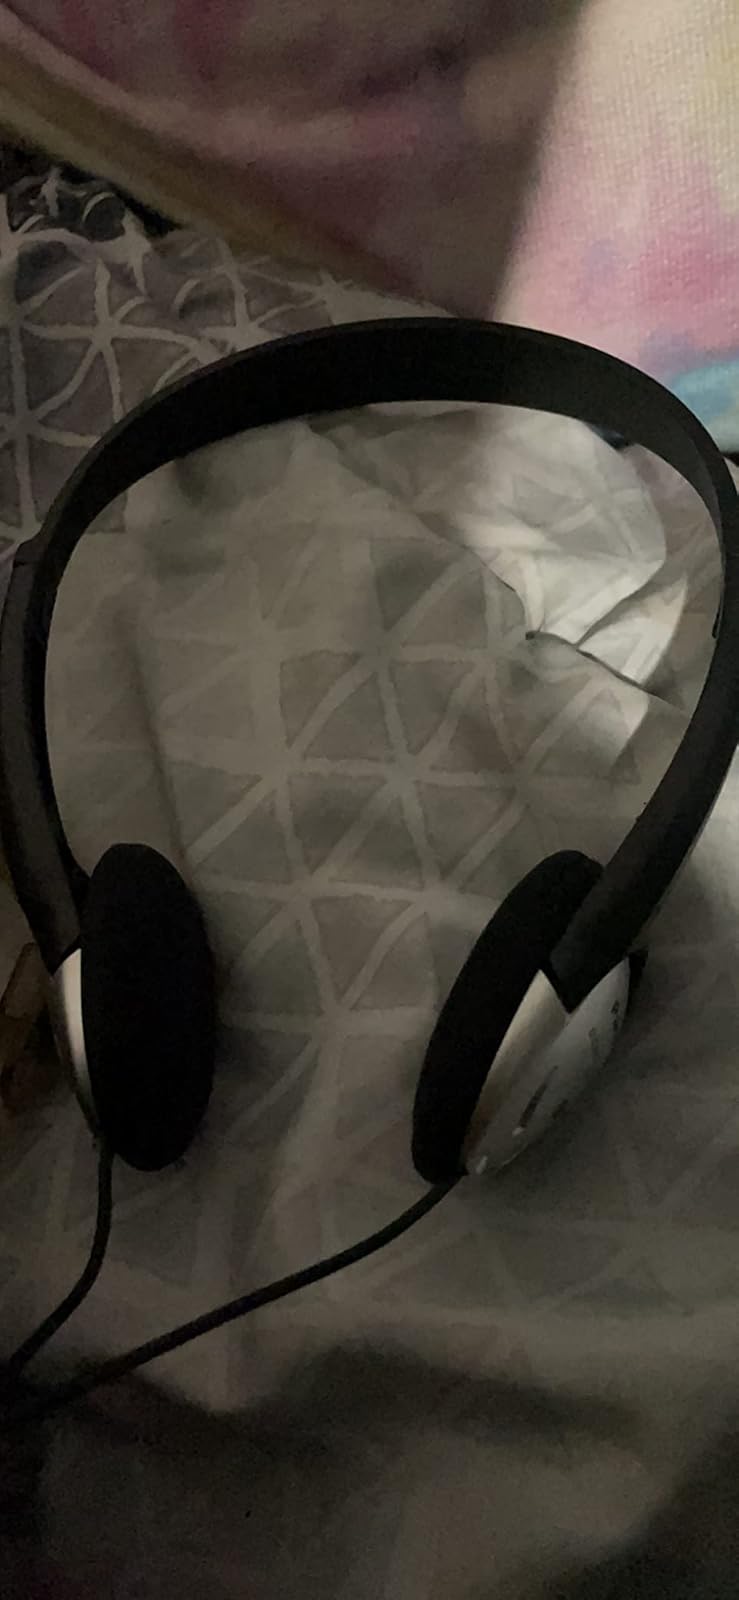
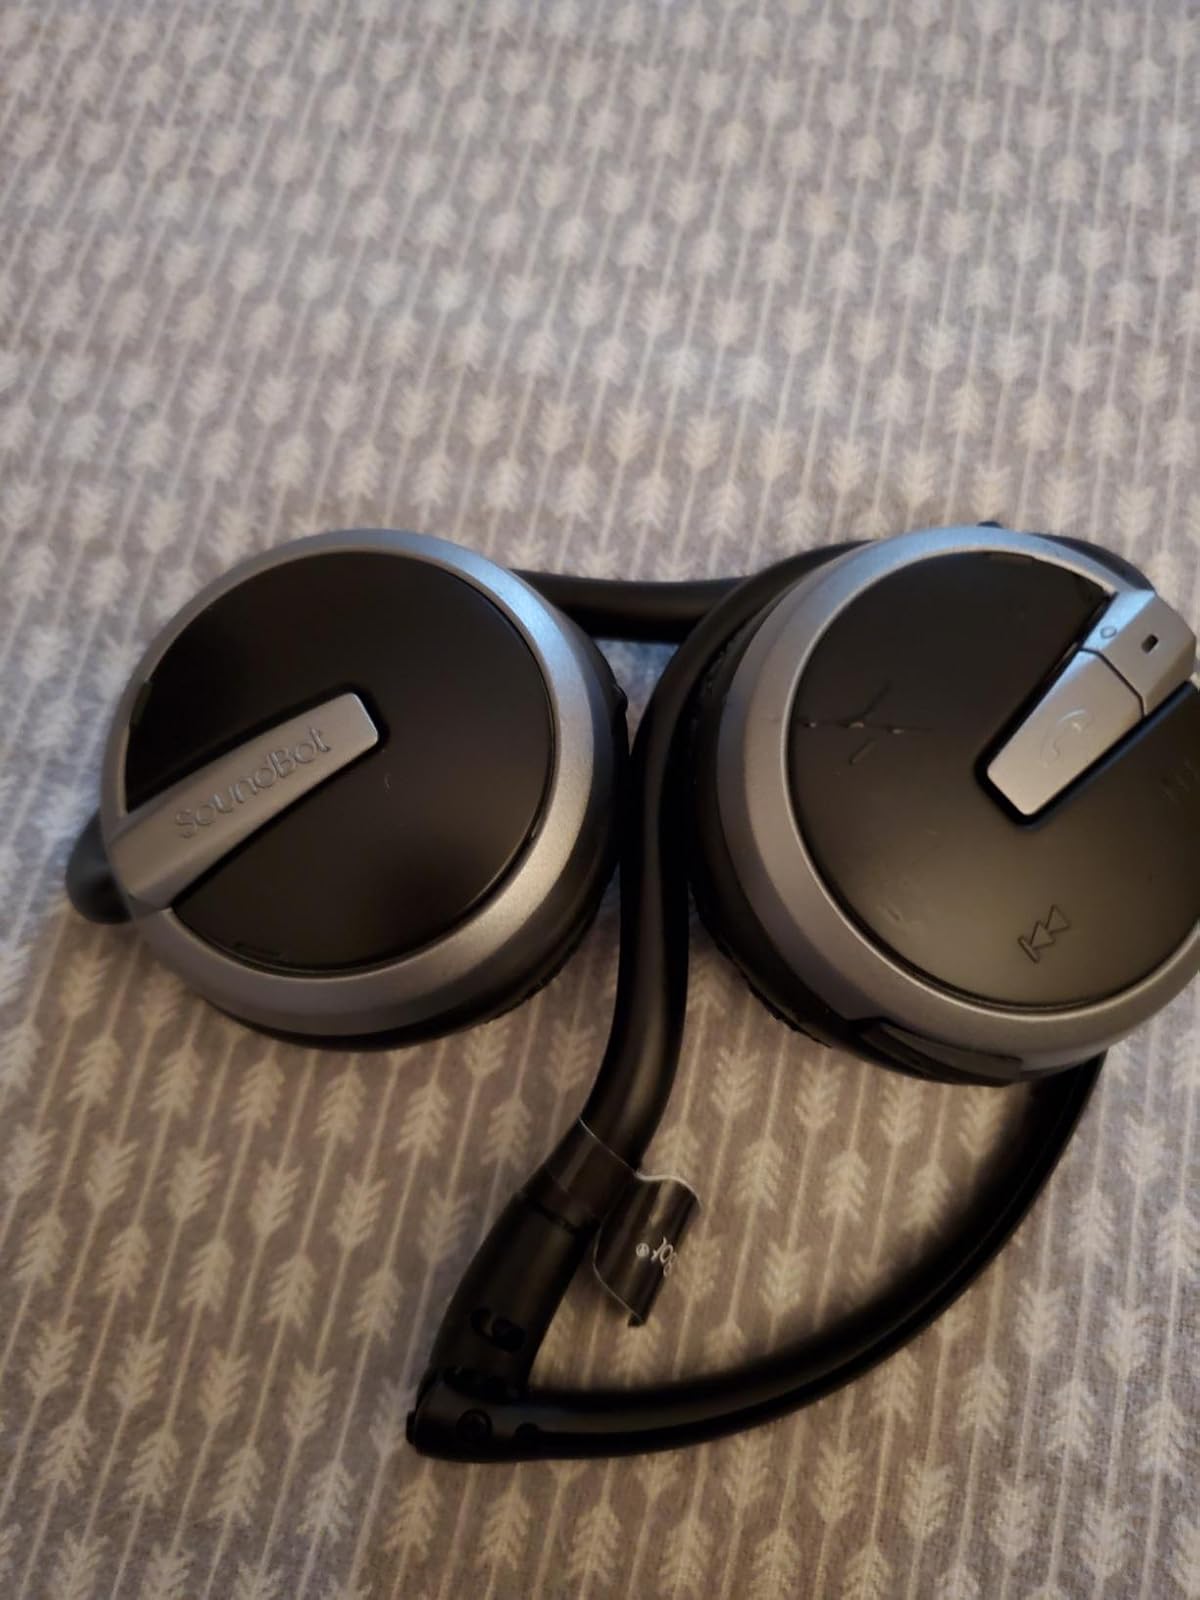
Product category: headphones
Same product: no